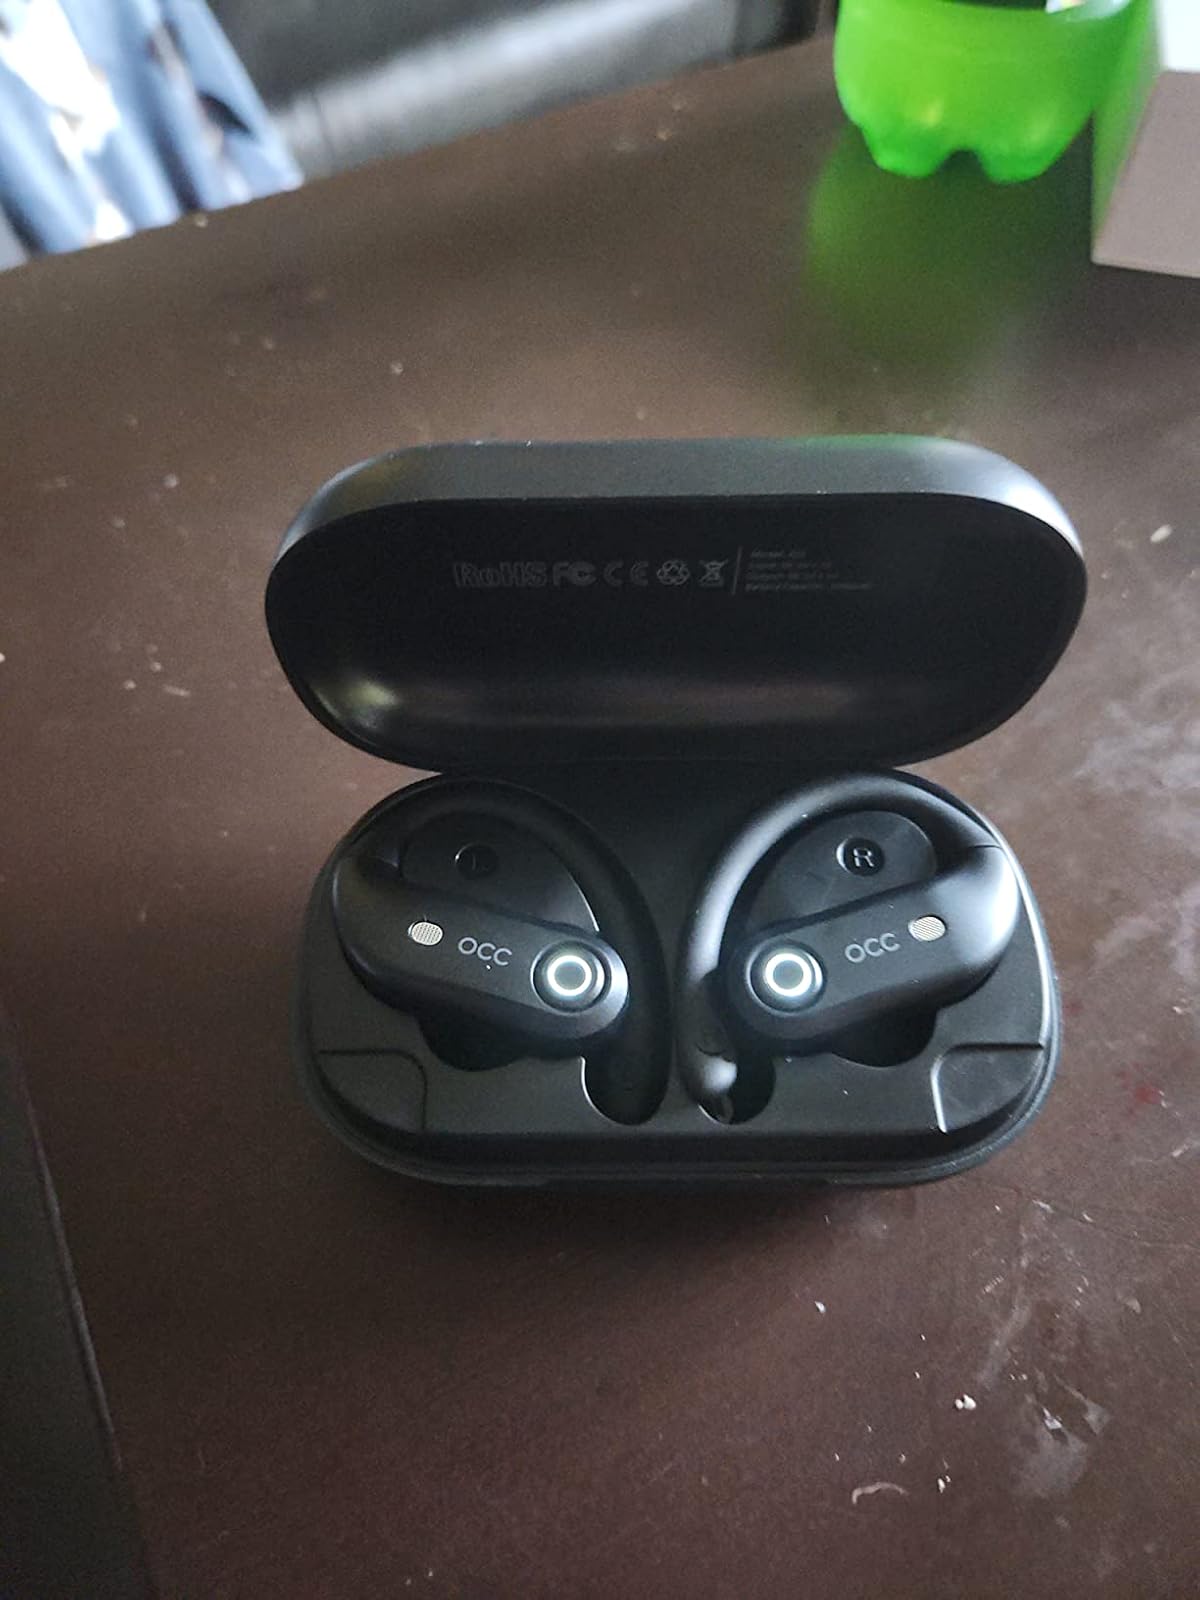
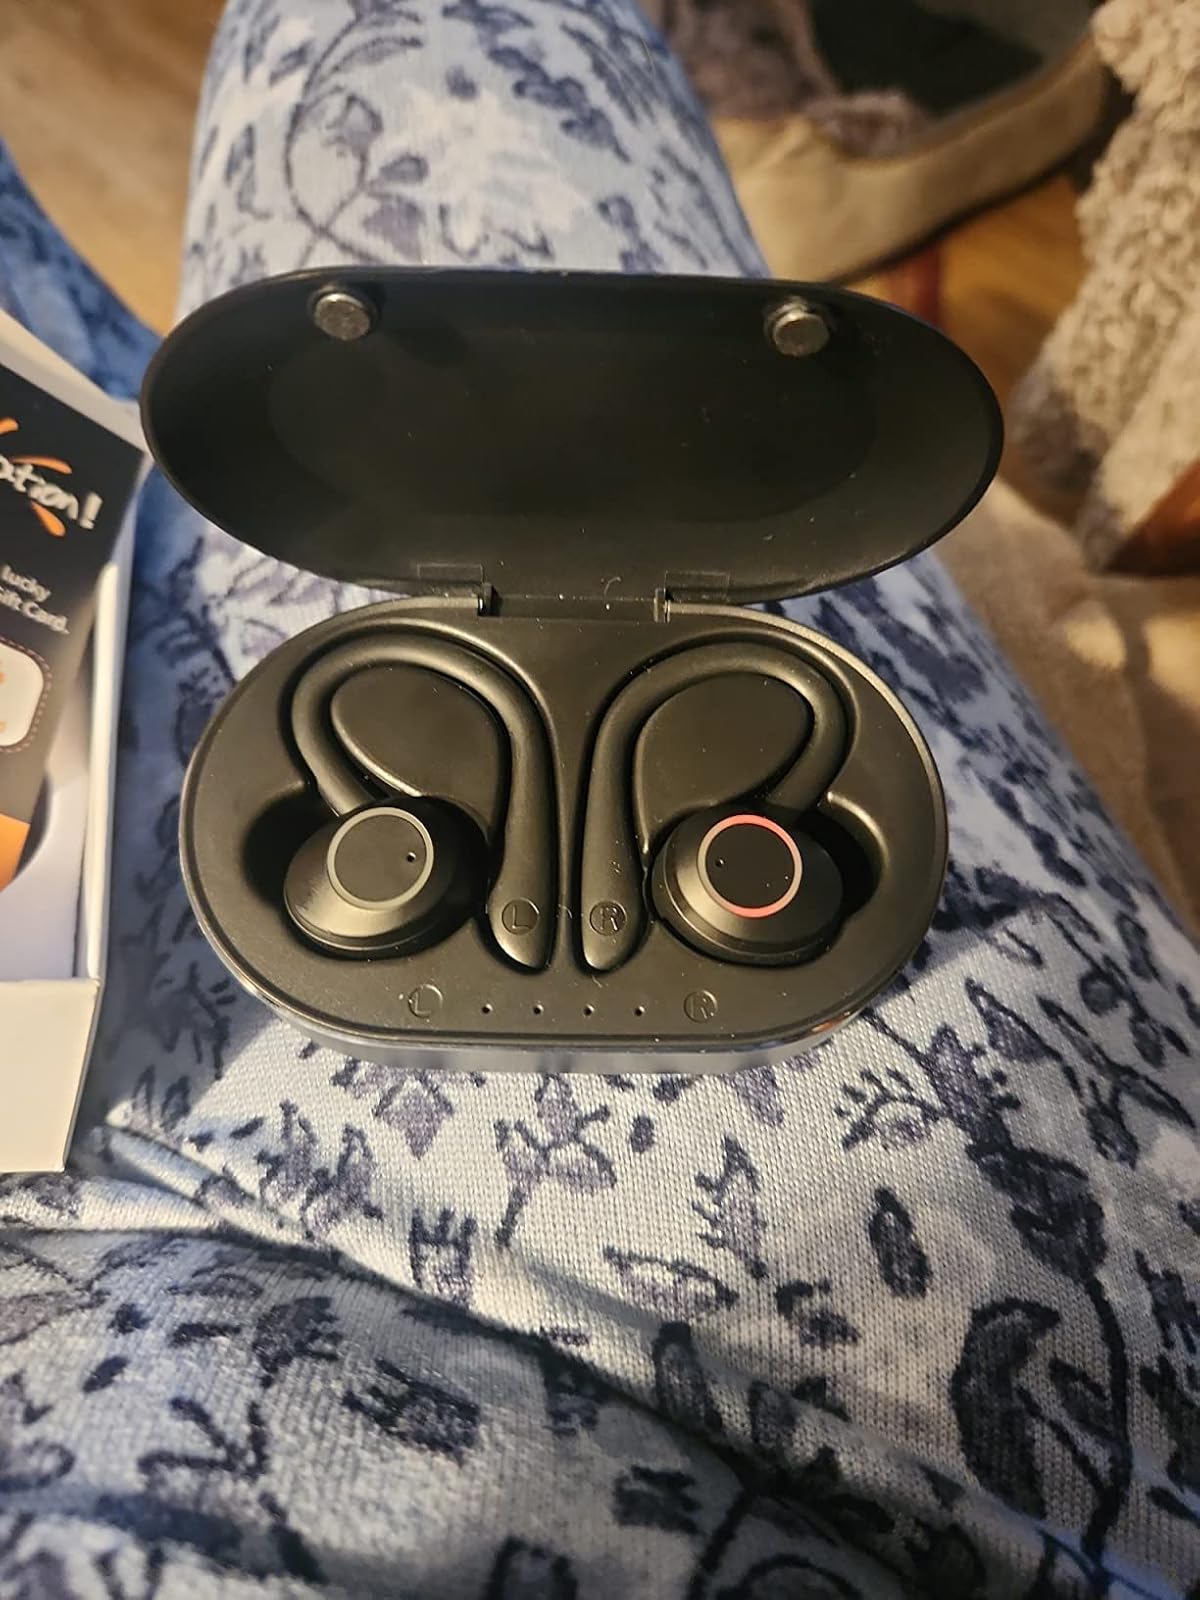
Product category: earbuds
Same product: no